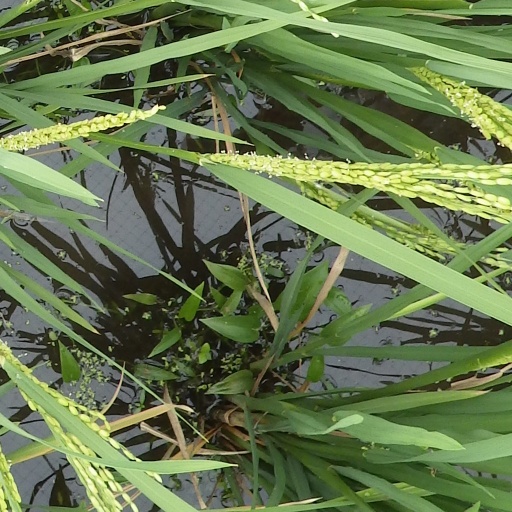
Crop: rice